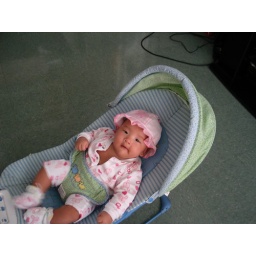
cutie in pink hat